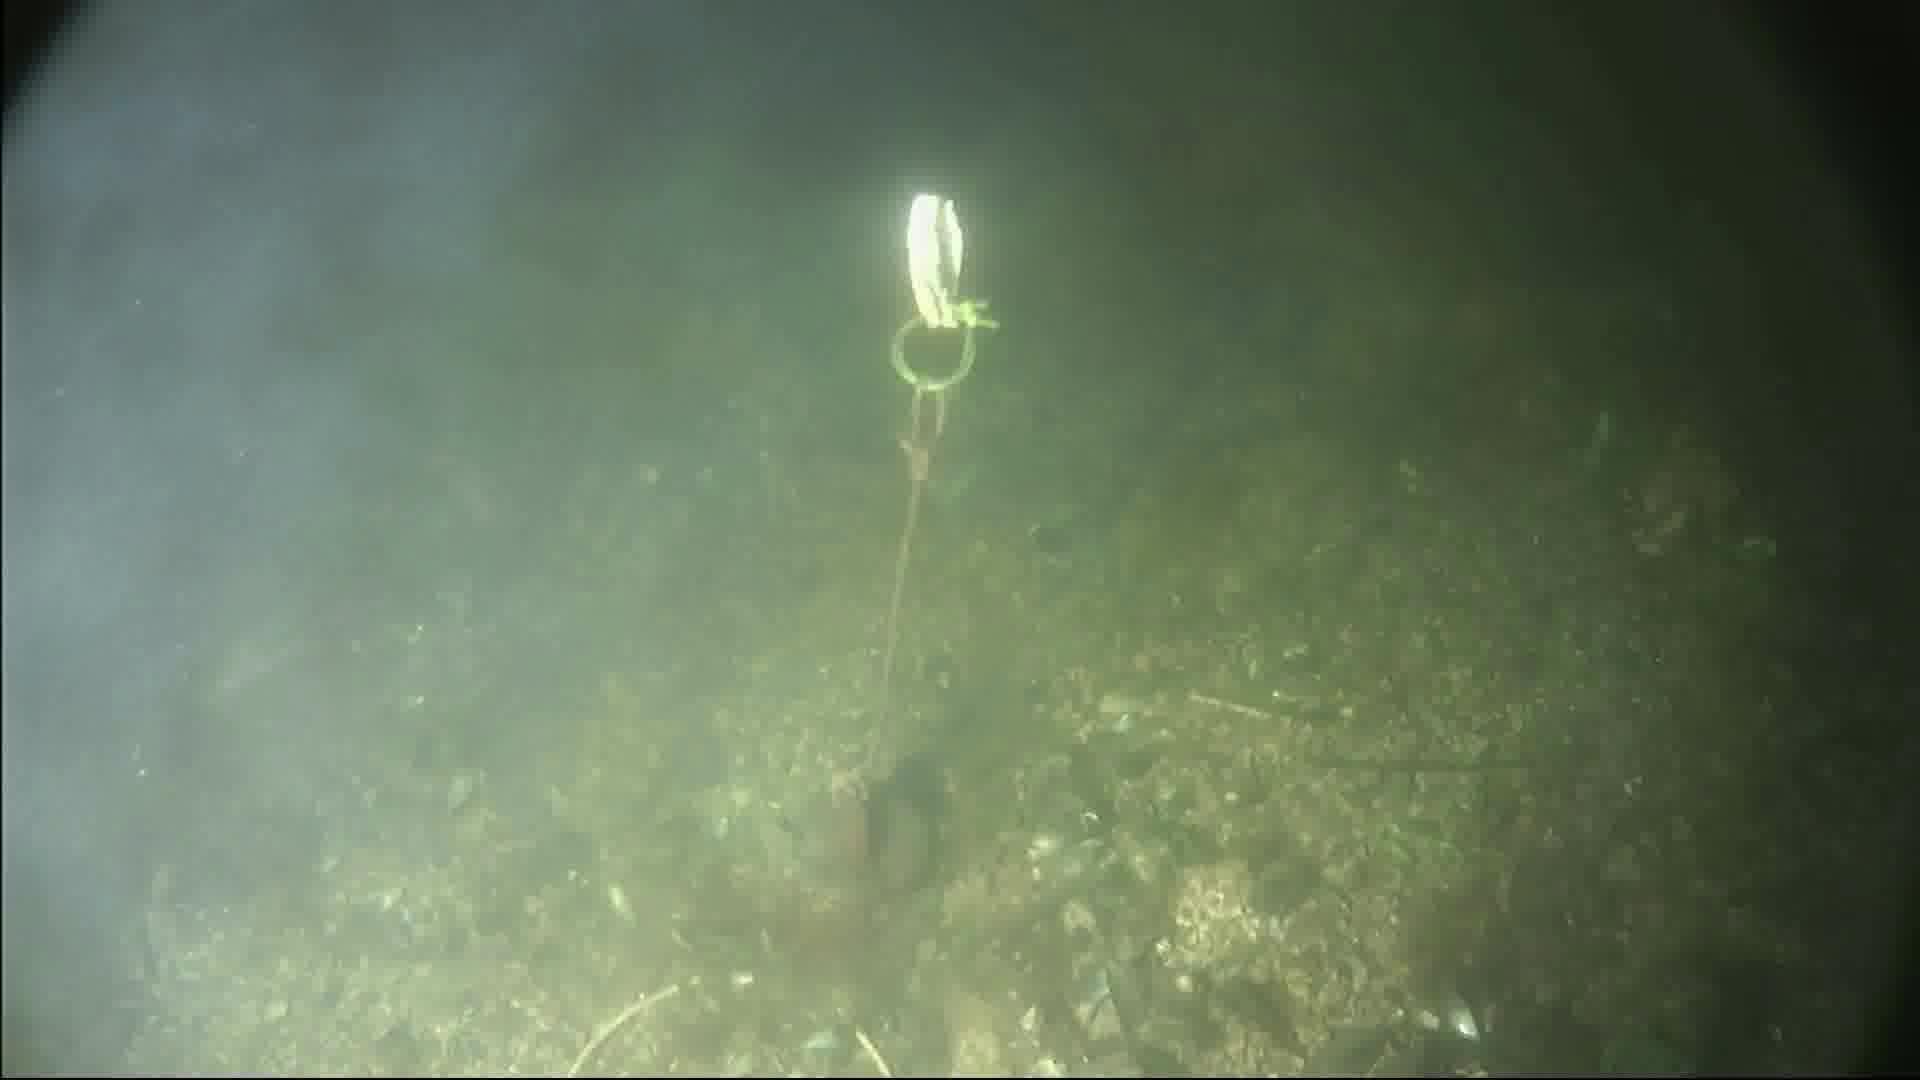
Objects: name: crab